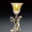
Label: cup